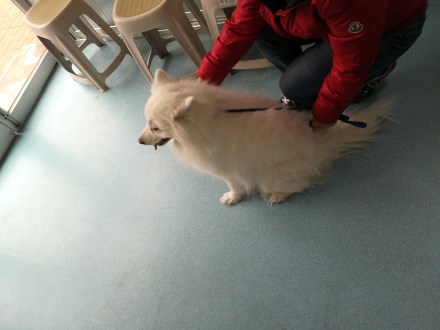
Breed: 253-n000107-Japanese_Spitzes